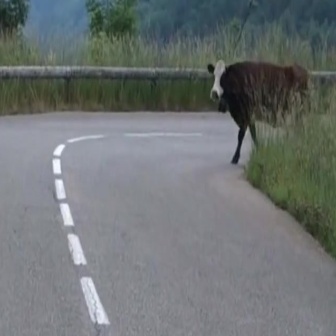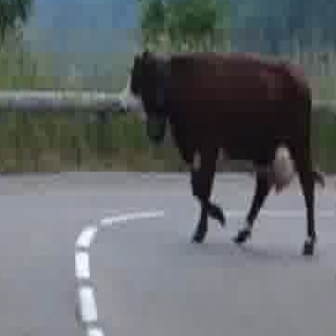
  Please identify the target specified by the bounding box [206,57,312,163] in the first image and locate it in the second image. Return the coordinates in [x_min,y_min,x_max,y_max] format.
Answer: [116,43,323,251]